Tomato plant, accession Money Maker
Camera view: bottom (45 deg); turntable rotation: 0 degrees
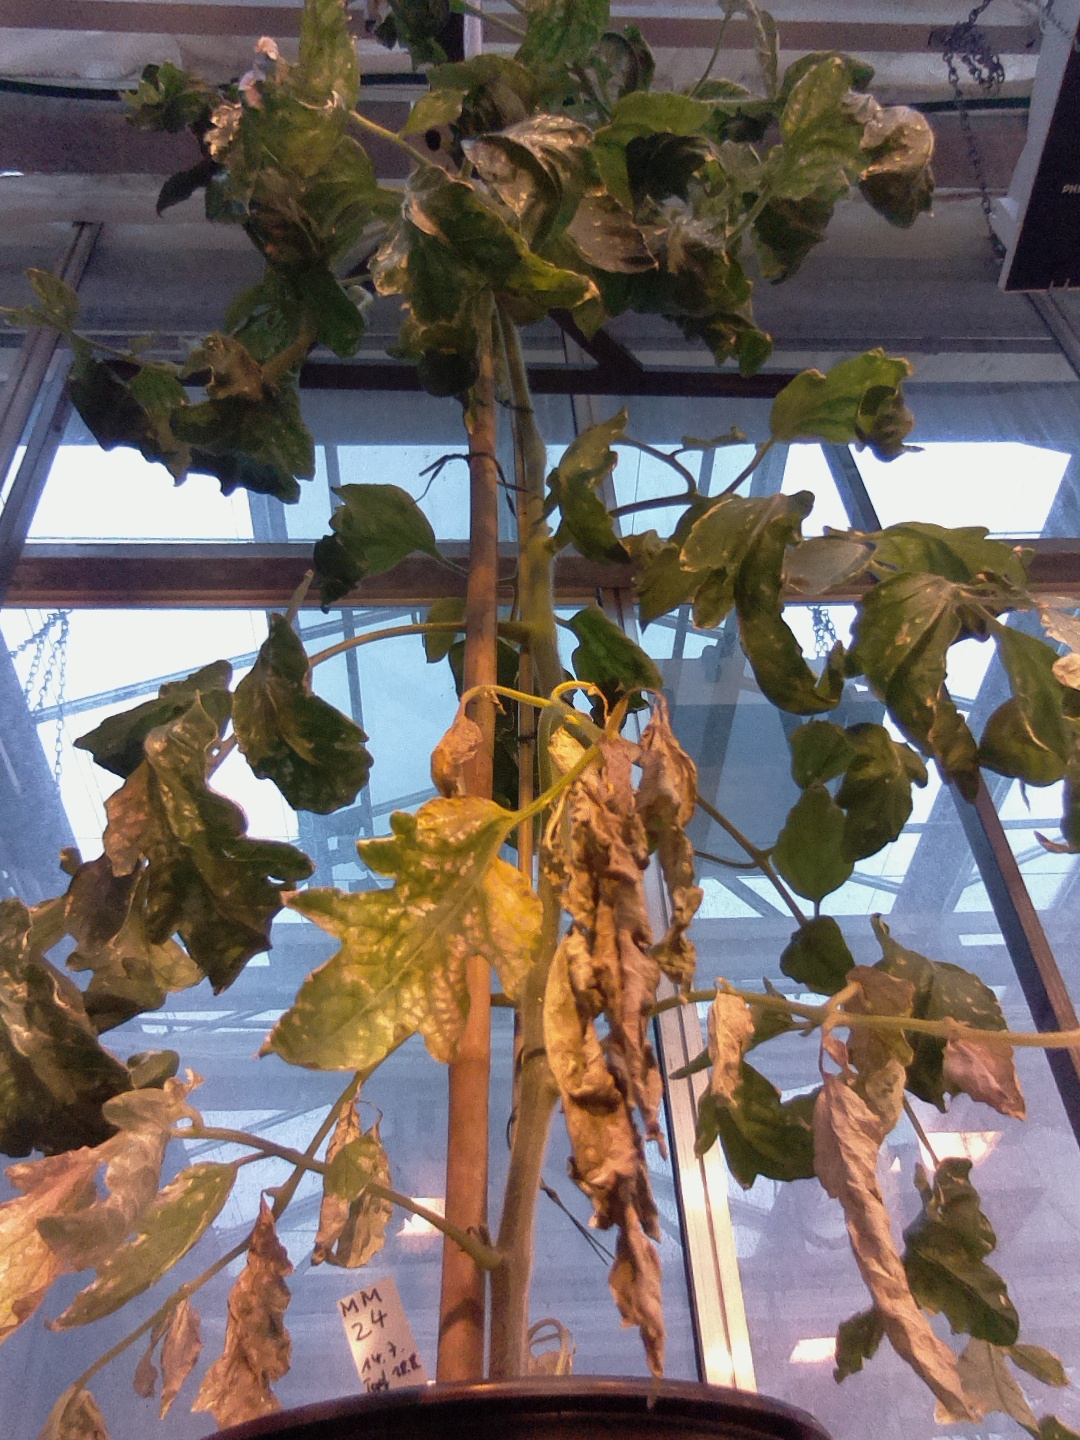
BBCH growth stage 29: 90%-100% Side shoots formed